Adam Eckfeldt

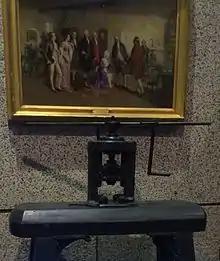
Eckfeldt's 1792 press, displayed beneath the Dunsmore painting depicting him

In 1792, the Mint acquired three balances from Eckfeldt, who also lent the Mint his lathe (used for turning dies). Eckfeldt is believed to have made the die from which the 1792 half disme, considered by some the first official U.S. coin, was struck—in 1829, a visitor to the Mint met Eckfeldt and later described him as "an artist [who] made the first die used in it". Other later accounts document Eckfeldt's role in this striking: an 1863 auction sold a half disme supposedly given by Eckfeldt to demonstrate his work. Eckfeldt is given as the source for the tradition that the half dismes were struck at the request of President George Washington to be used as presents. Eckfeldt operated his screw press to strike these roughly 1,500 pieces on July 13, 1792. Since the first Philadelphia Mint was still under construction at the time, these coins were produced in the cellar of John Harper, saw maker, at Sixth and Cherry Streets in Philadelphia. In his annual message to Congress late that year, Washington noted the ongoing construction of a mint building and stated: "There has also been a small beginning in the coinage of half dismes, the want of small coins in circulation calling the first attention to them."